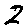
Label: 2